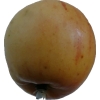
Label: Apple 14